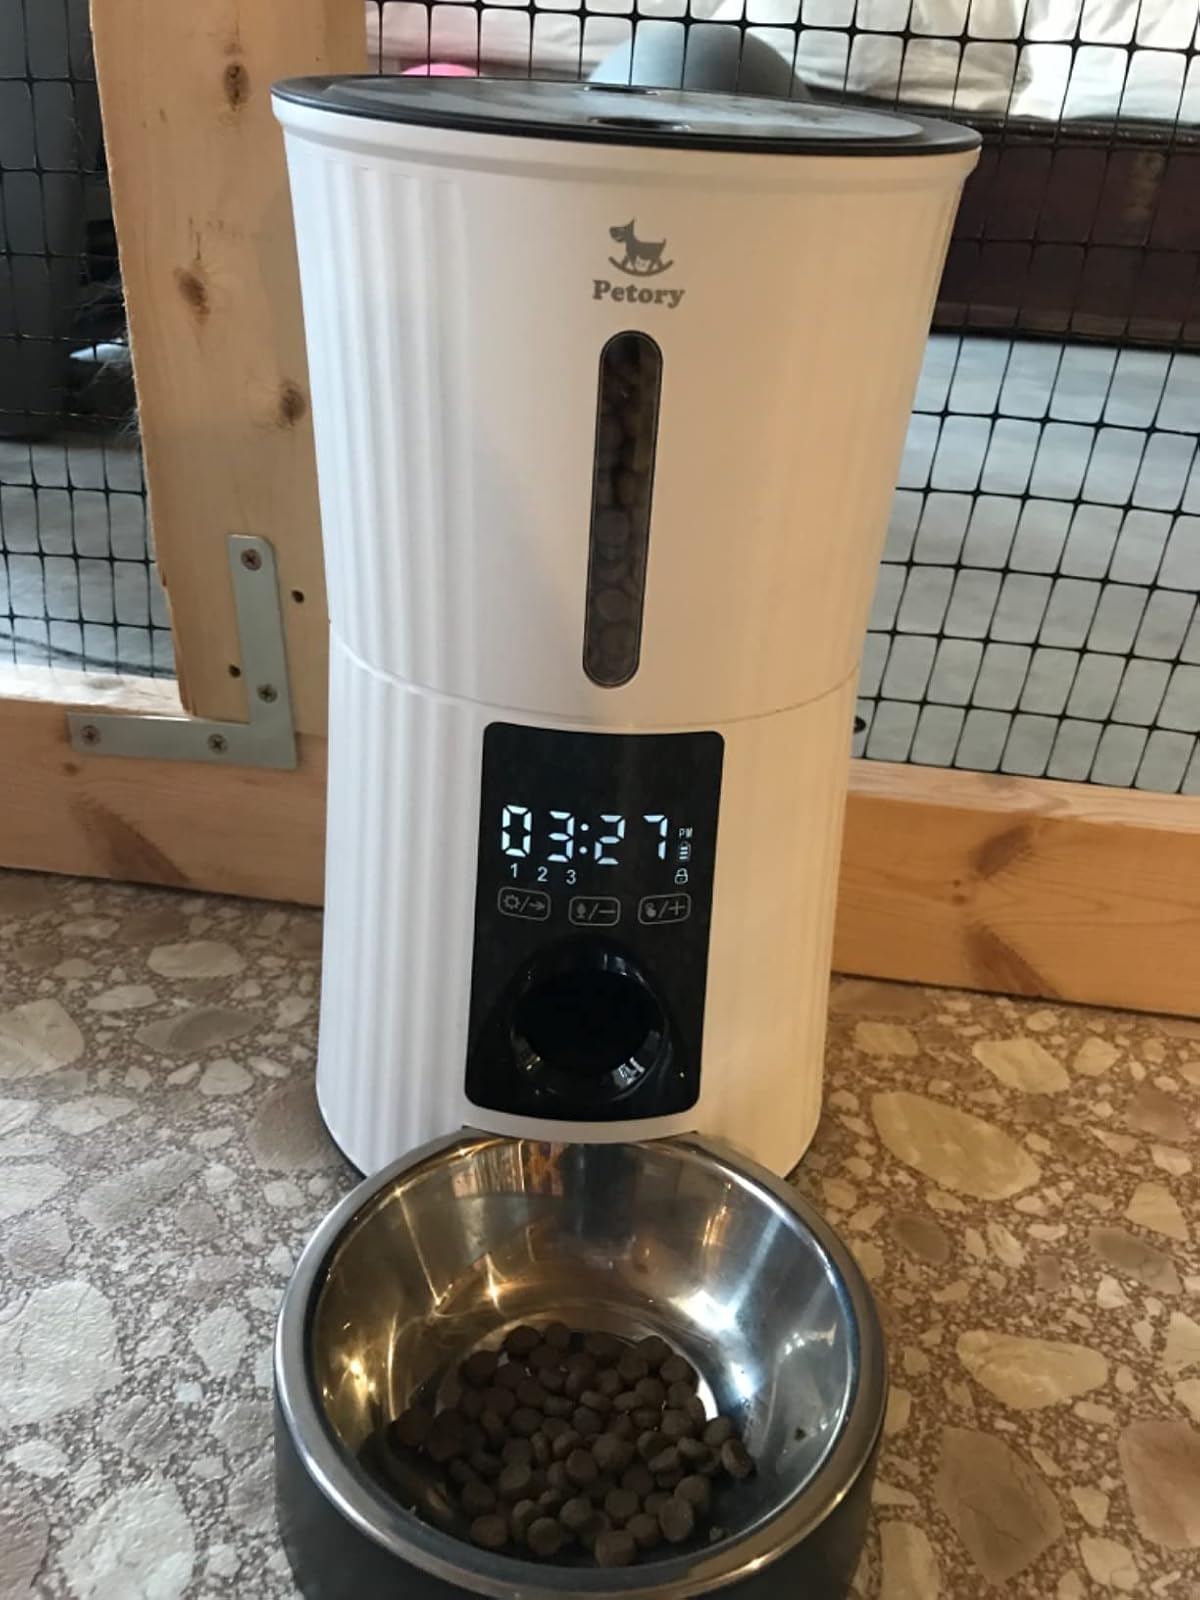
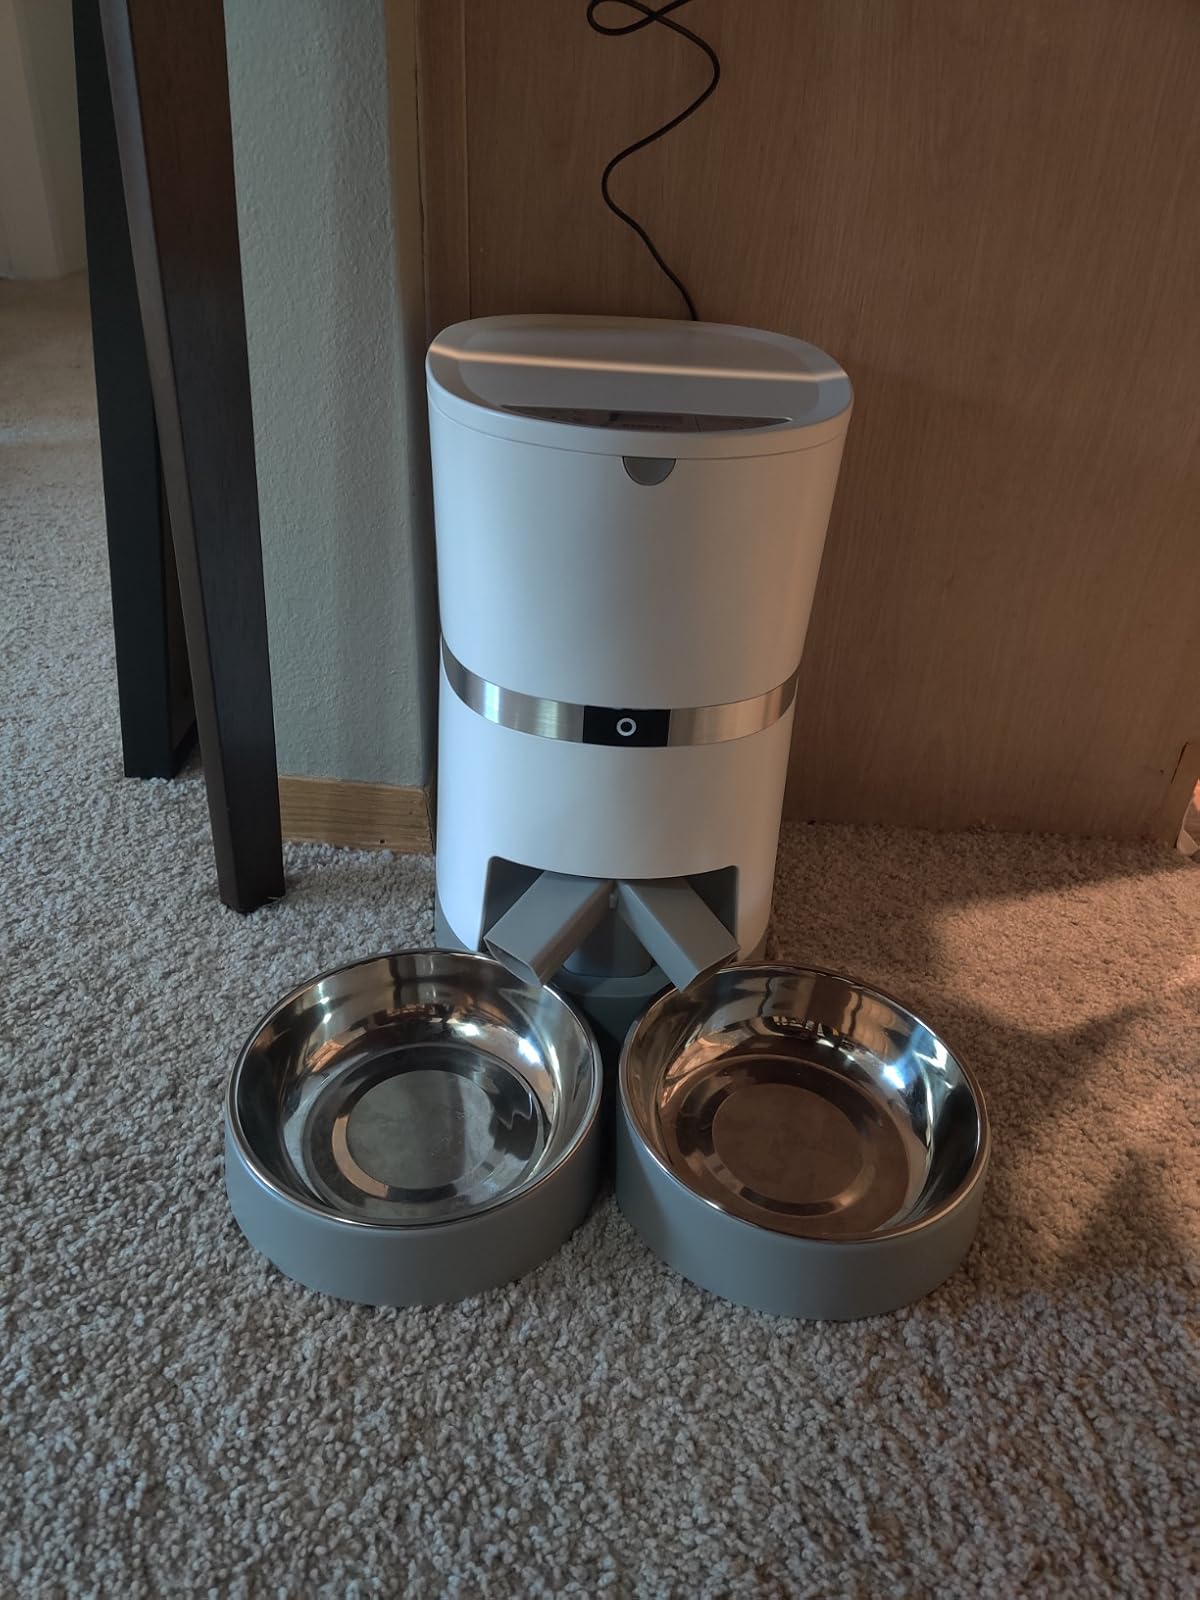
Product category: items_feeder
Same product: no